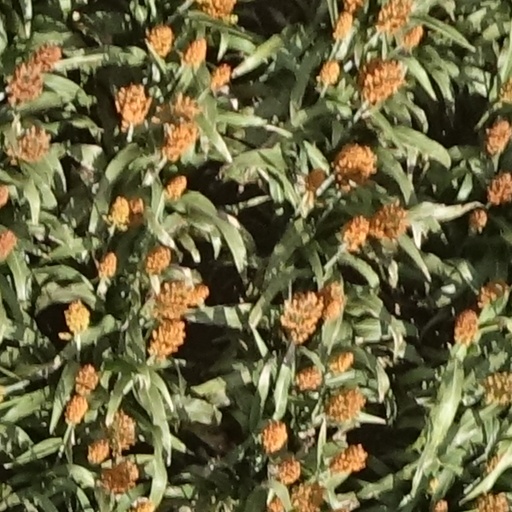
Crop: sorghum